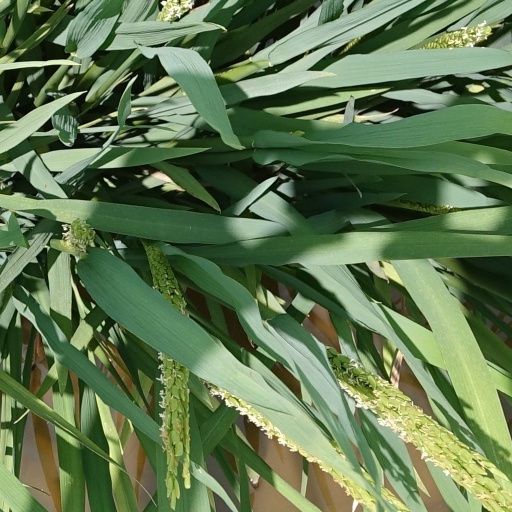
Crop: rice